1925 Pittsburgh Panthers football team

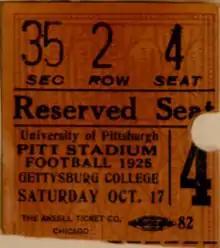
ticket stub for October 17, 1925 Pitt vs. Gettysburg game

Gettysburg College was the fourth game on the schedule and before the season fans looked at it as a filler game in between West Virginia and the "City Championship" versus Carnegie Tech. However, seventh-year Coach Bill Wood's eleven were unbeaten in three games. They clobbered St. John's (MD) 40–0 in their first game, then tied Lehigh 7–7, and followed that up with a 21–0 shutout of Muhlenberg. "The Pittsburgh Press" noted: "The Gettysburg outfit is far above the 'set-up' class, and the Panthers may be extremely fortunate to escape with whole hides this afternoon."